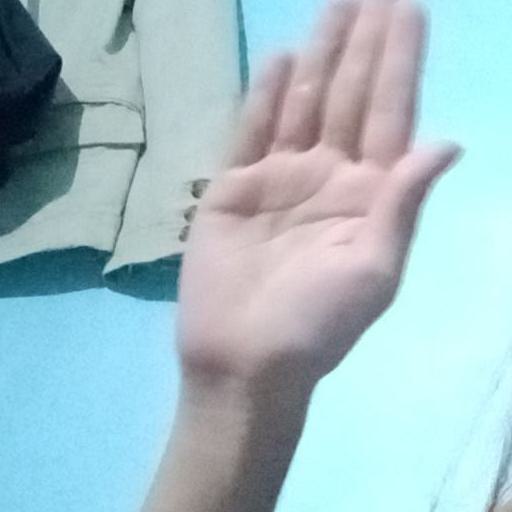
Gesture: stop